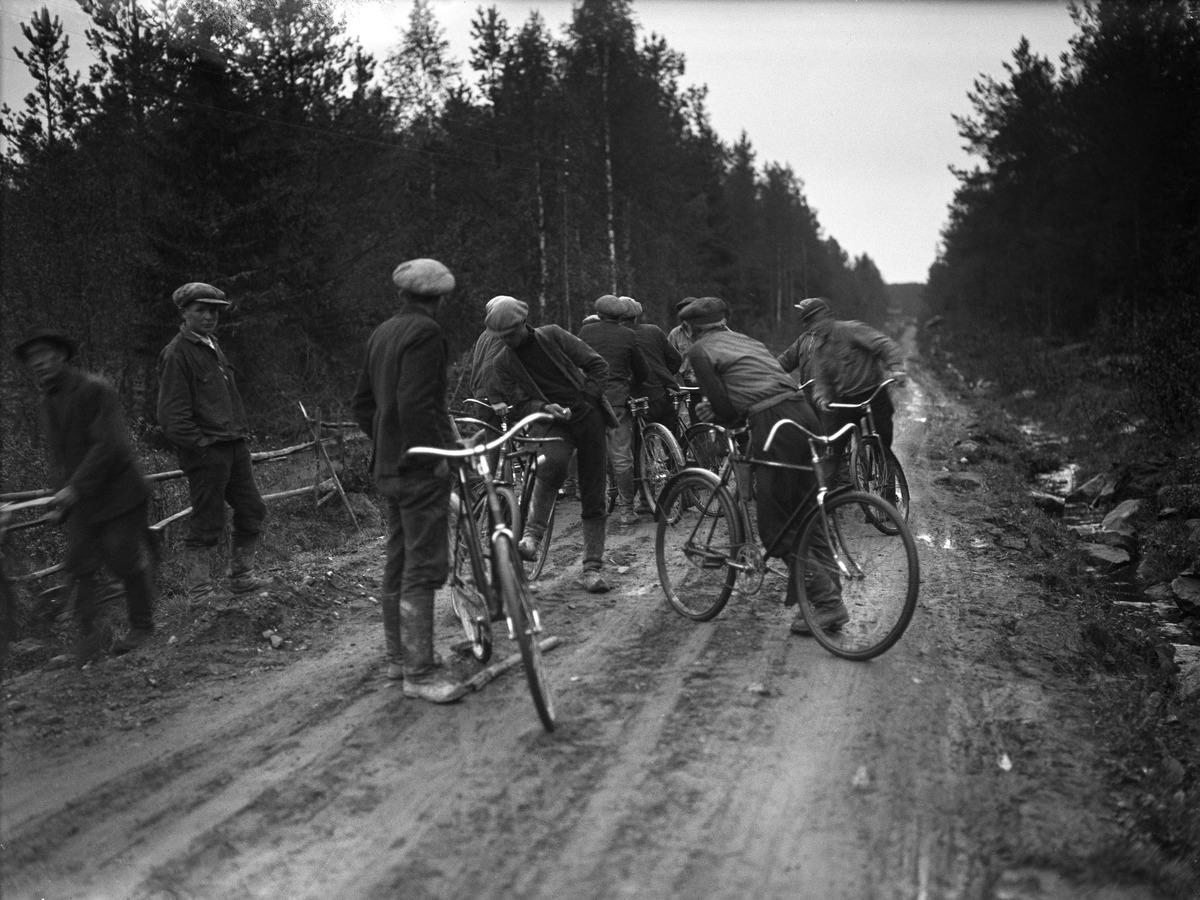
Pulamiesten kapina Nivalassa
Revolt in Nivala, Finland
sisällön kuvaus: Kapinaan osallistuneita pulamiehiä maantiellä Nivalassa 14.6.1932. content description: Participants of the revolt on the road in Nivala on June 14, 1932.
Vuosi: 1932
Paikka: Suomi, Nivala, Suomi, Nivala
Aiheet: Nivalan konikapina; levottomuudet; kapinat; mielenosoitukset; lama; pula-ajat; mellakat; polkupyörät; trouble; disorder; disturbances; riots; demonstrations; protests; recession; depression